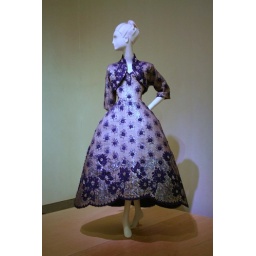
this dress was worn to President Kennedy's inaugural ball by a socialite of the day